Hautemorges

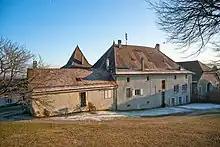
Pampigny Castle.

The municipality was created in 1961 by a merger of Bussy-sur-Morges and Chardonney-sur-Morges. Bussy is first mentioned about 1059 as "Bussi". Chardonney-sur-Morges was first mentioned in 1324 as "Chardonne".